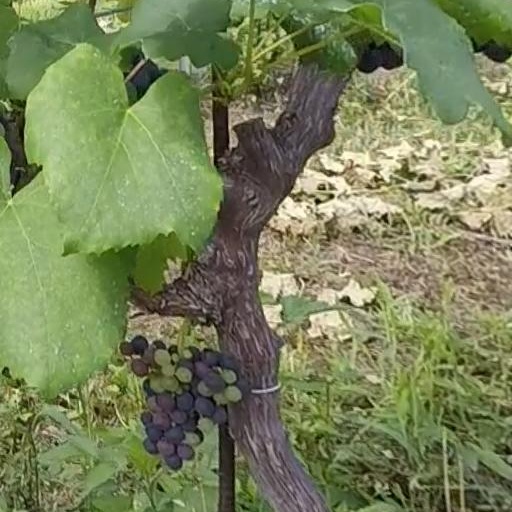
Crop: grape